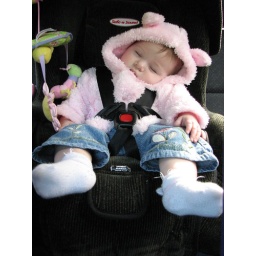
Anastasia fell asleep in the car seat today while we went for a drive. She was just so peaceful.